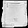
Label: Bag